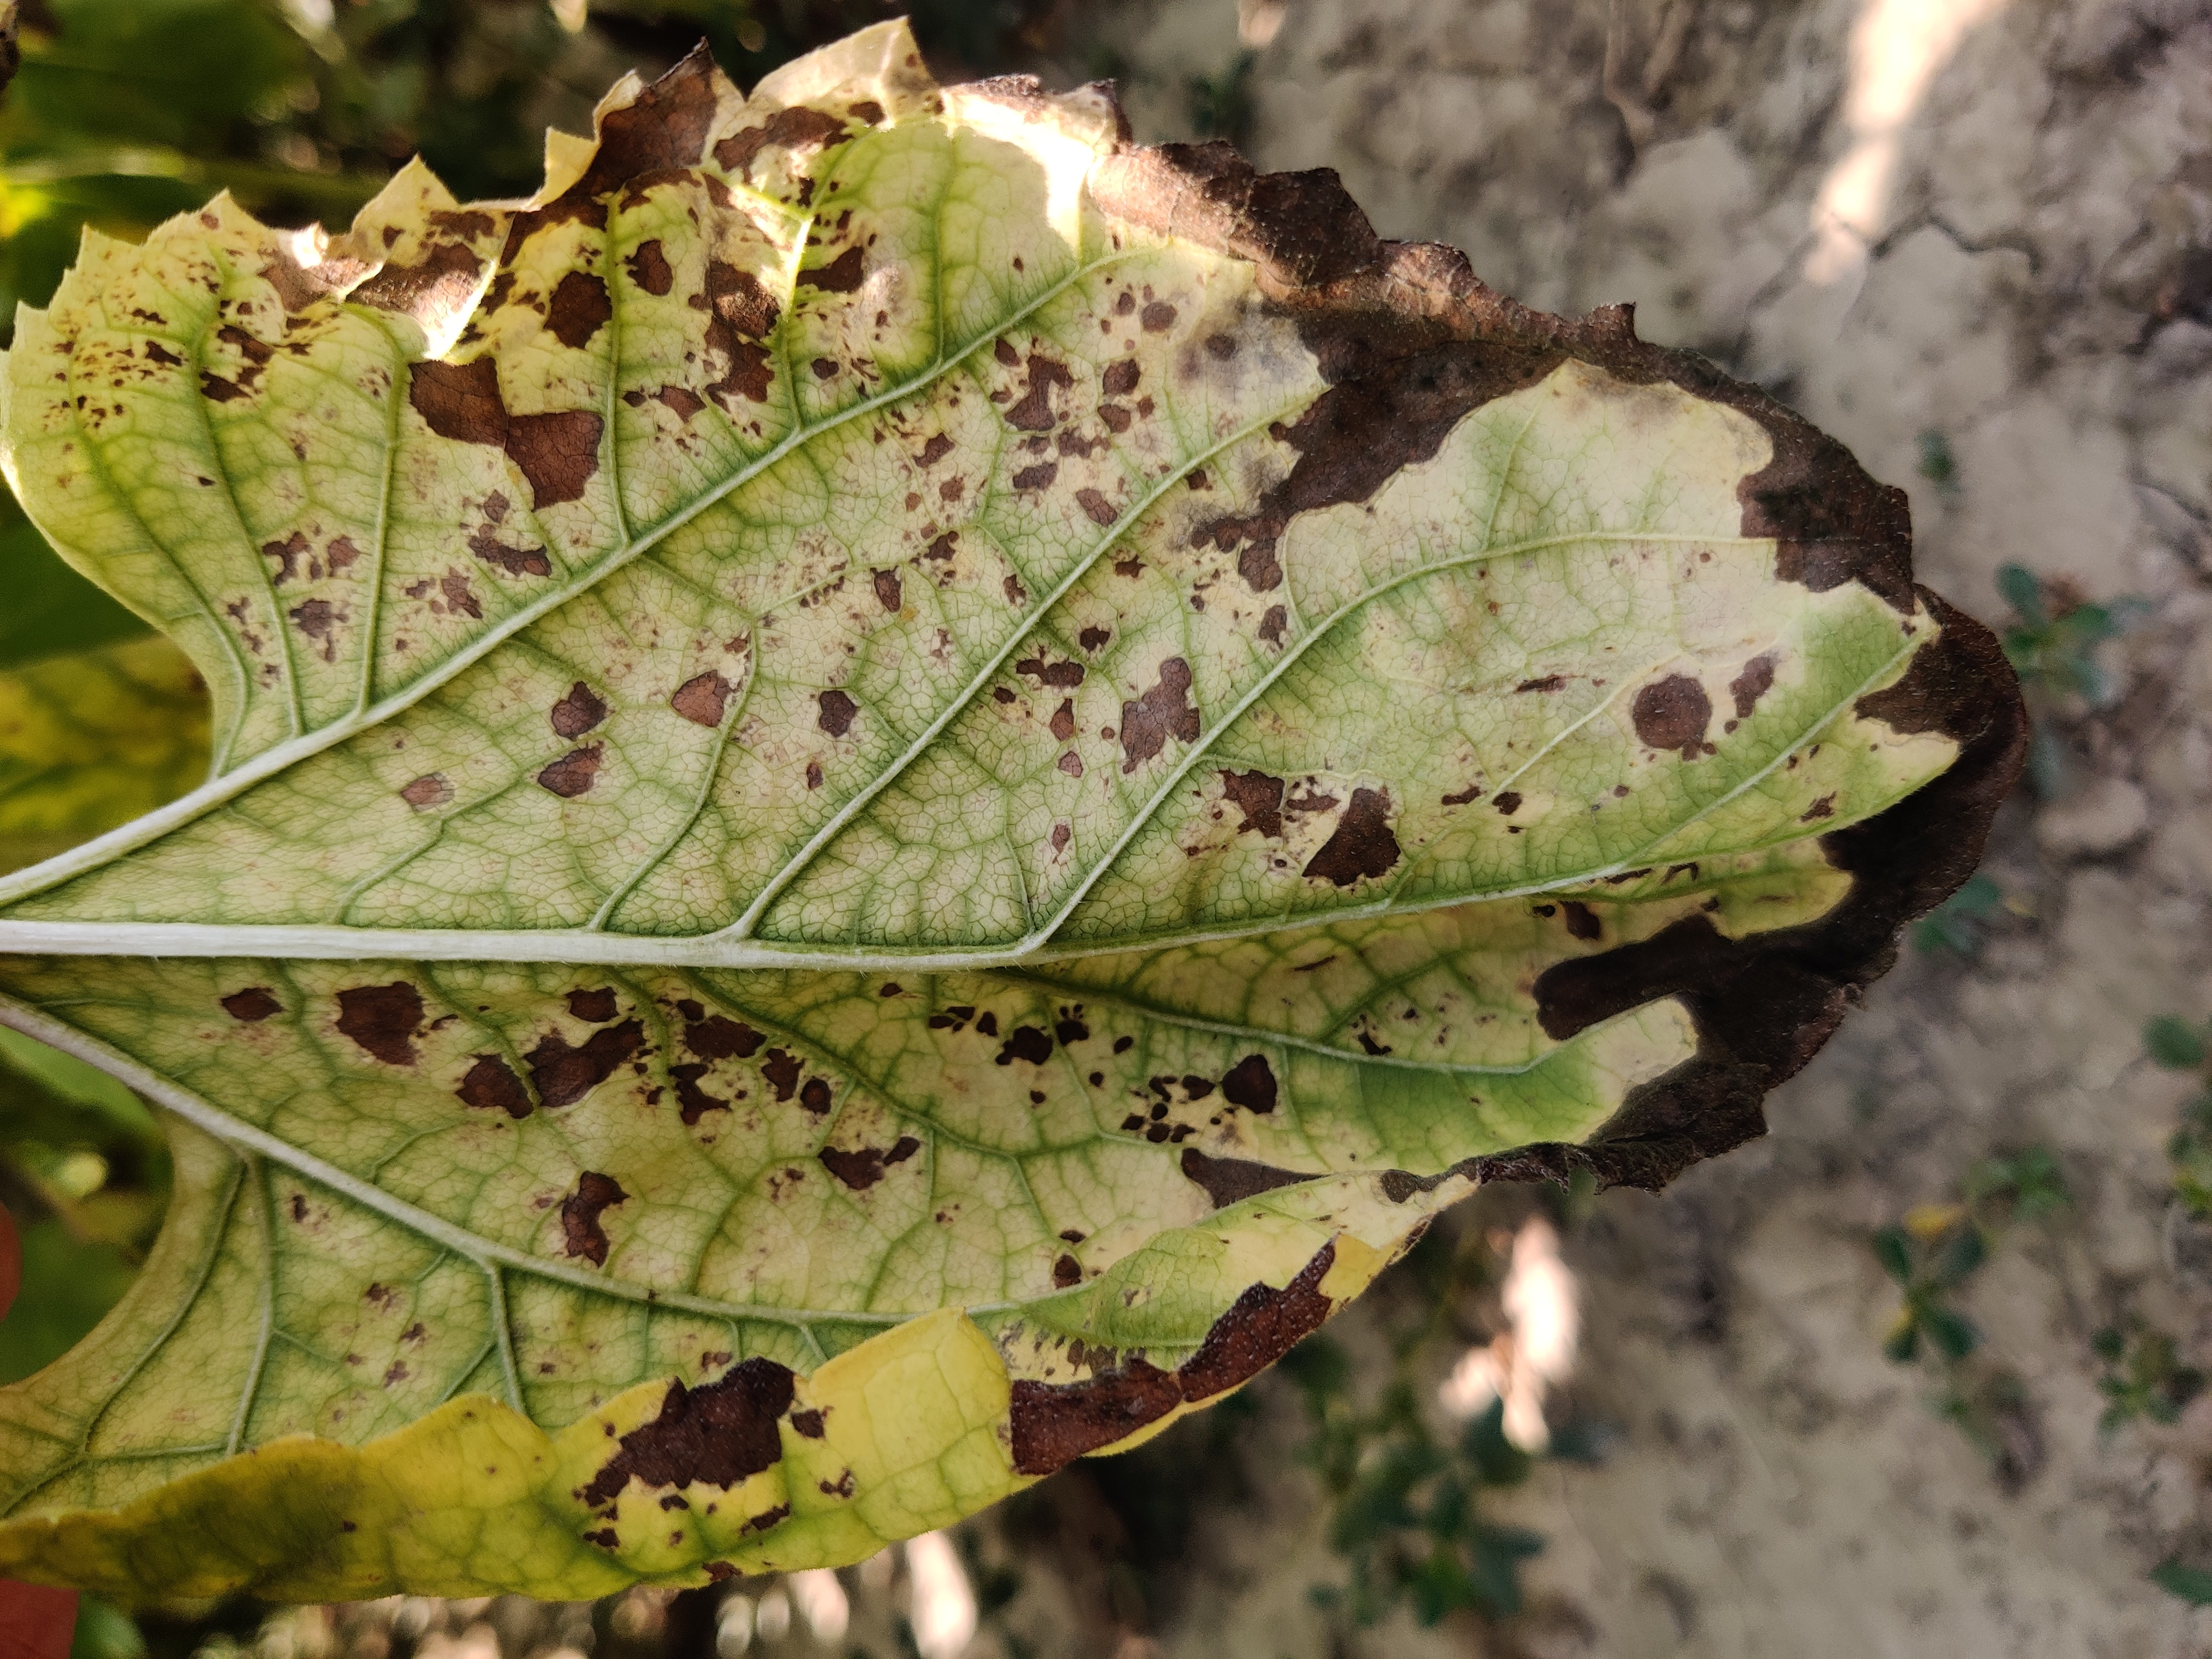
Label: Leaf_scars